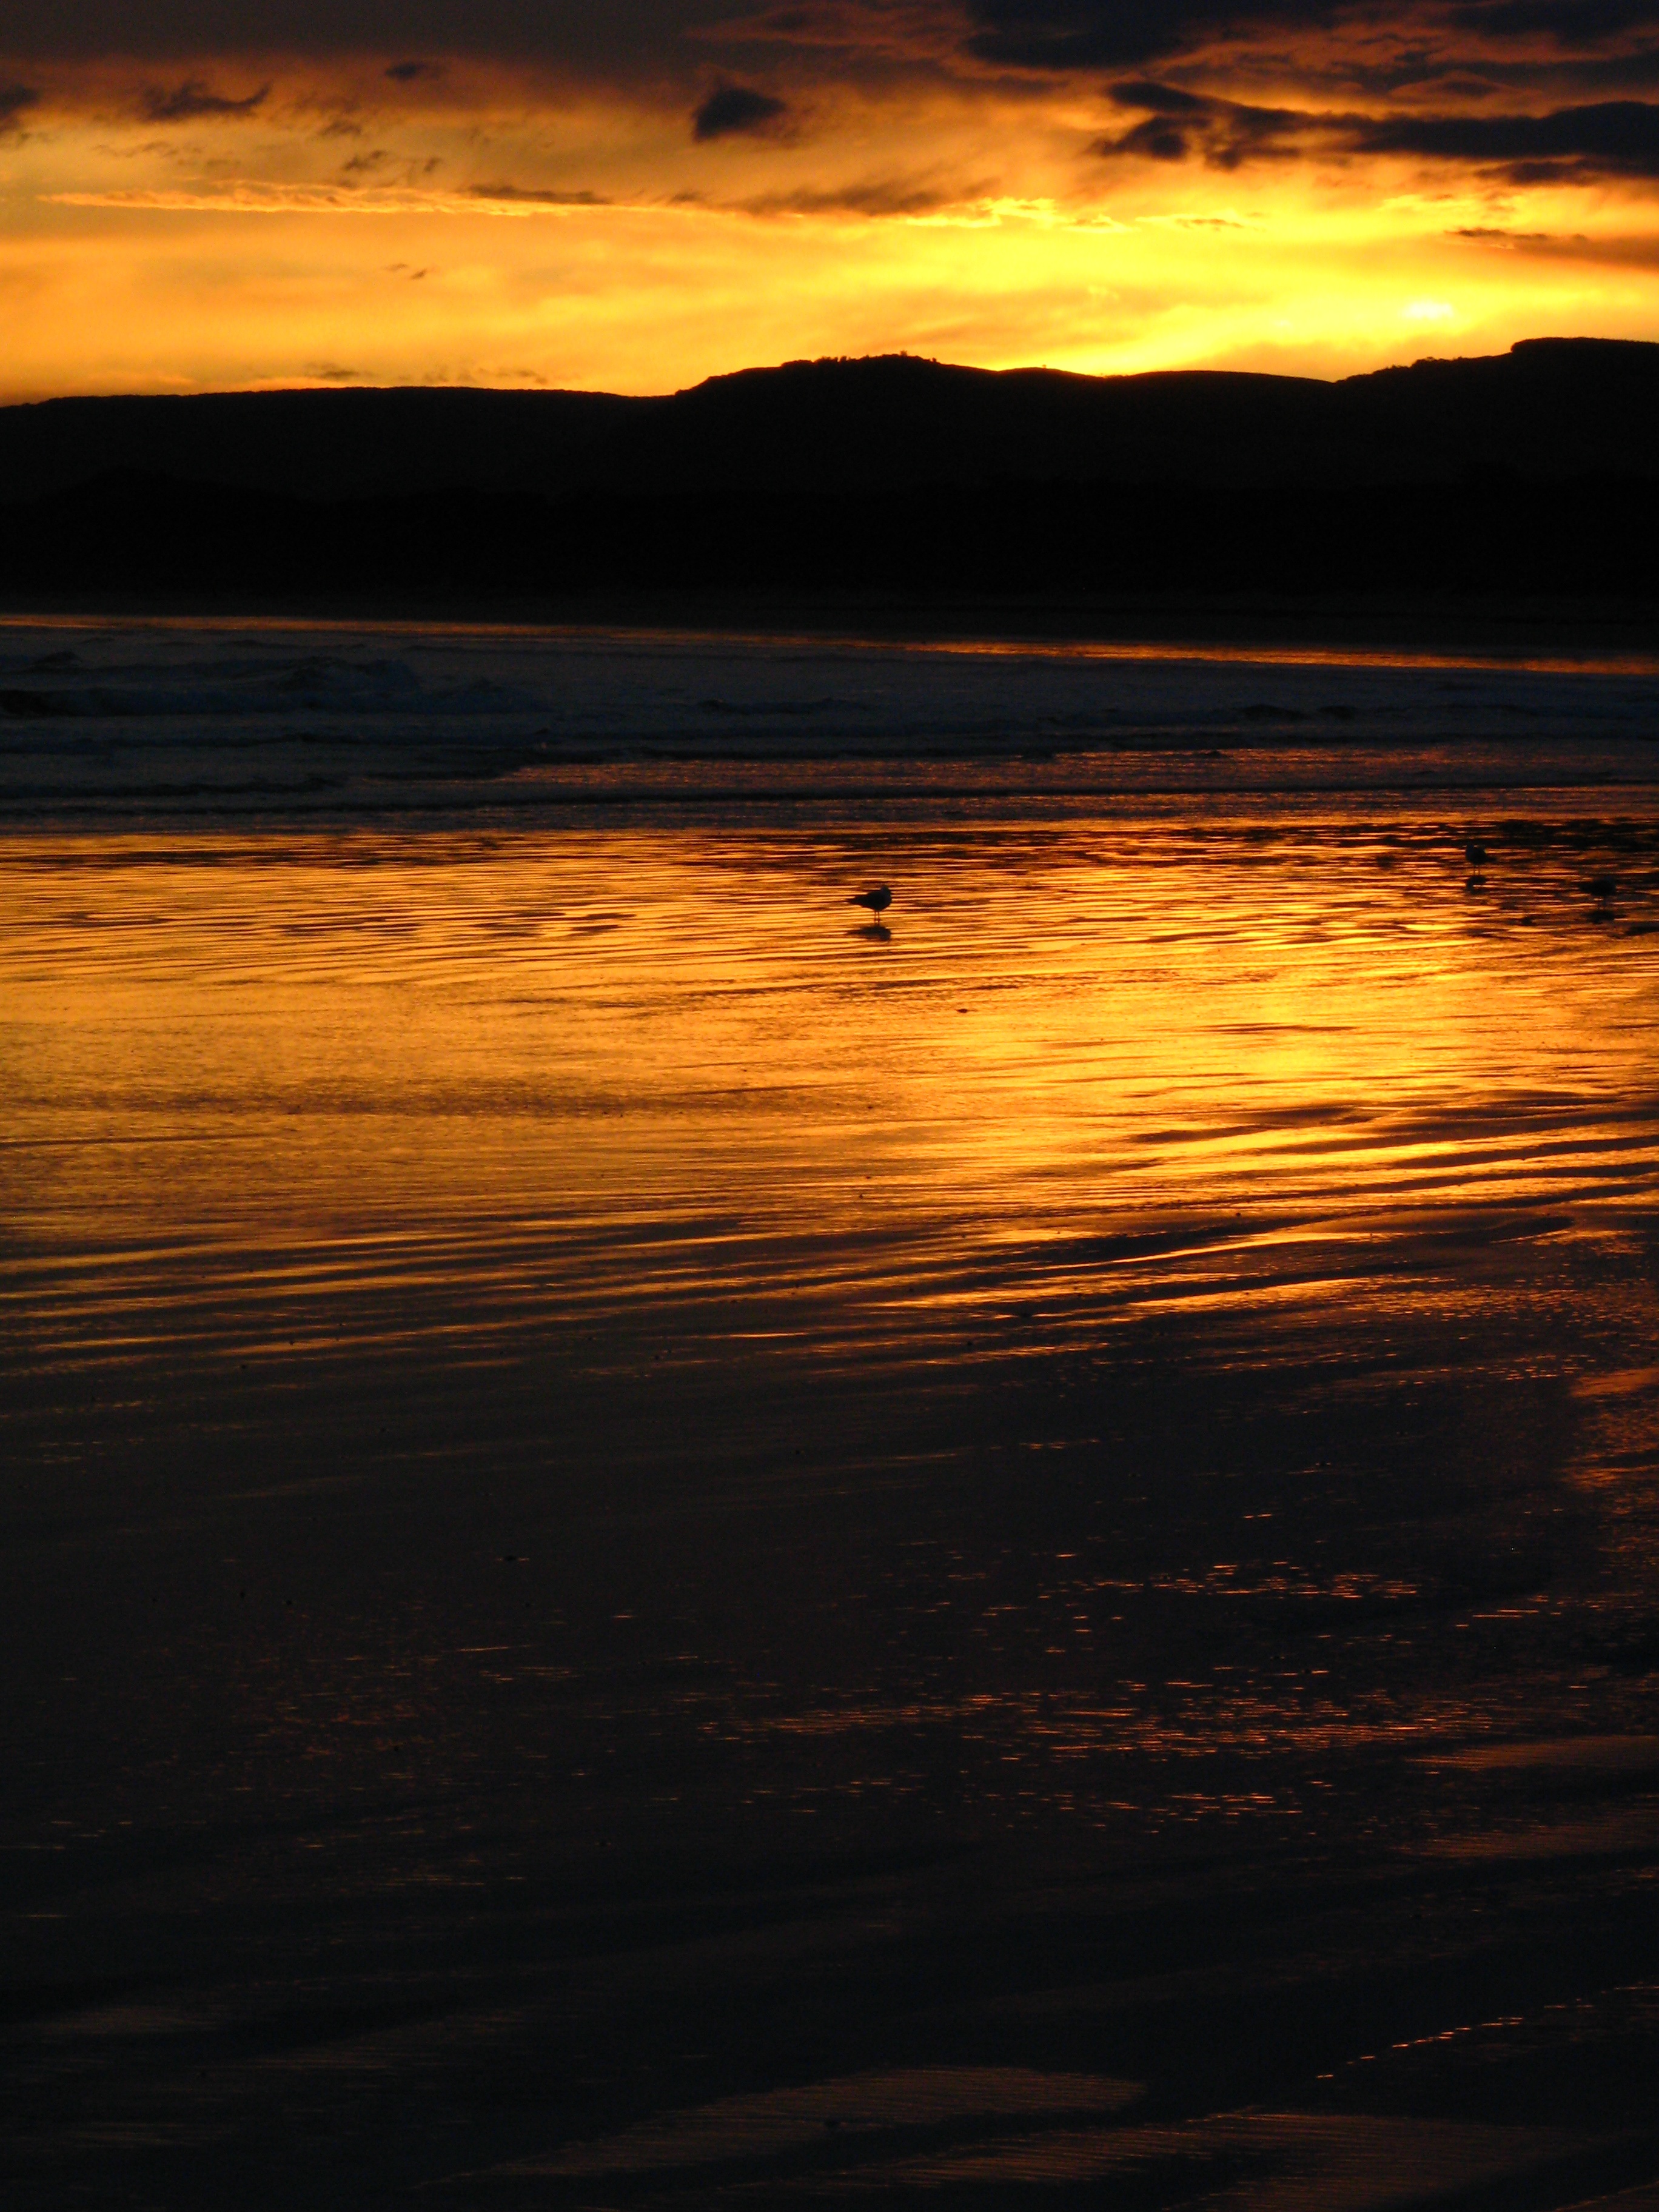
beach, landscape, sea, coast, nature, outdoor, ocean, horizon, bird, light, cloud, sky, sun, sunrise, sunset, sunlight, morning, wave, dawn, atmosphere, summer, travel, dusk, evening, reflection, natural, afterglow, outdoor lighting